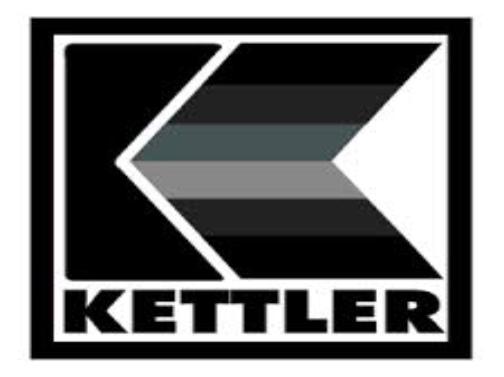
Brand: kettler
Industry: Necessities